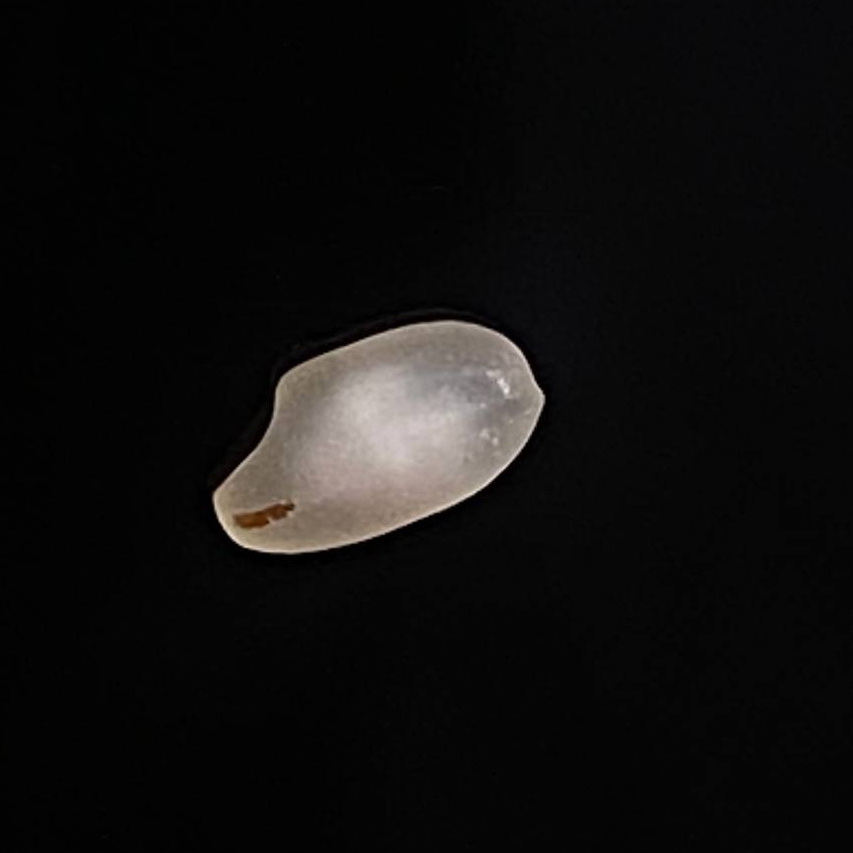
Rice variety: Bashful